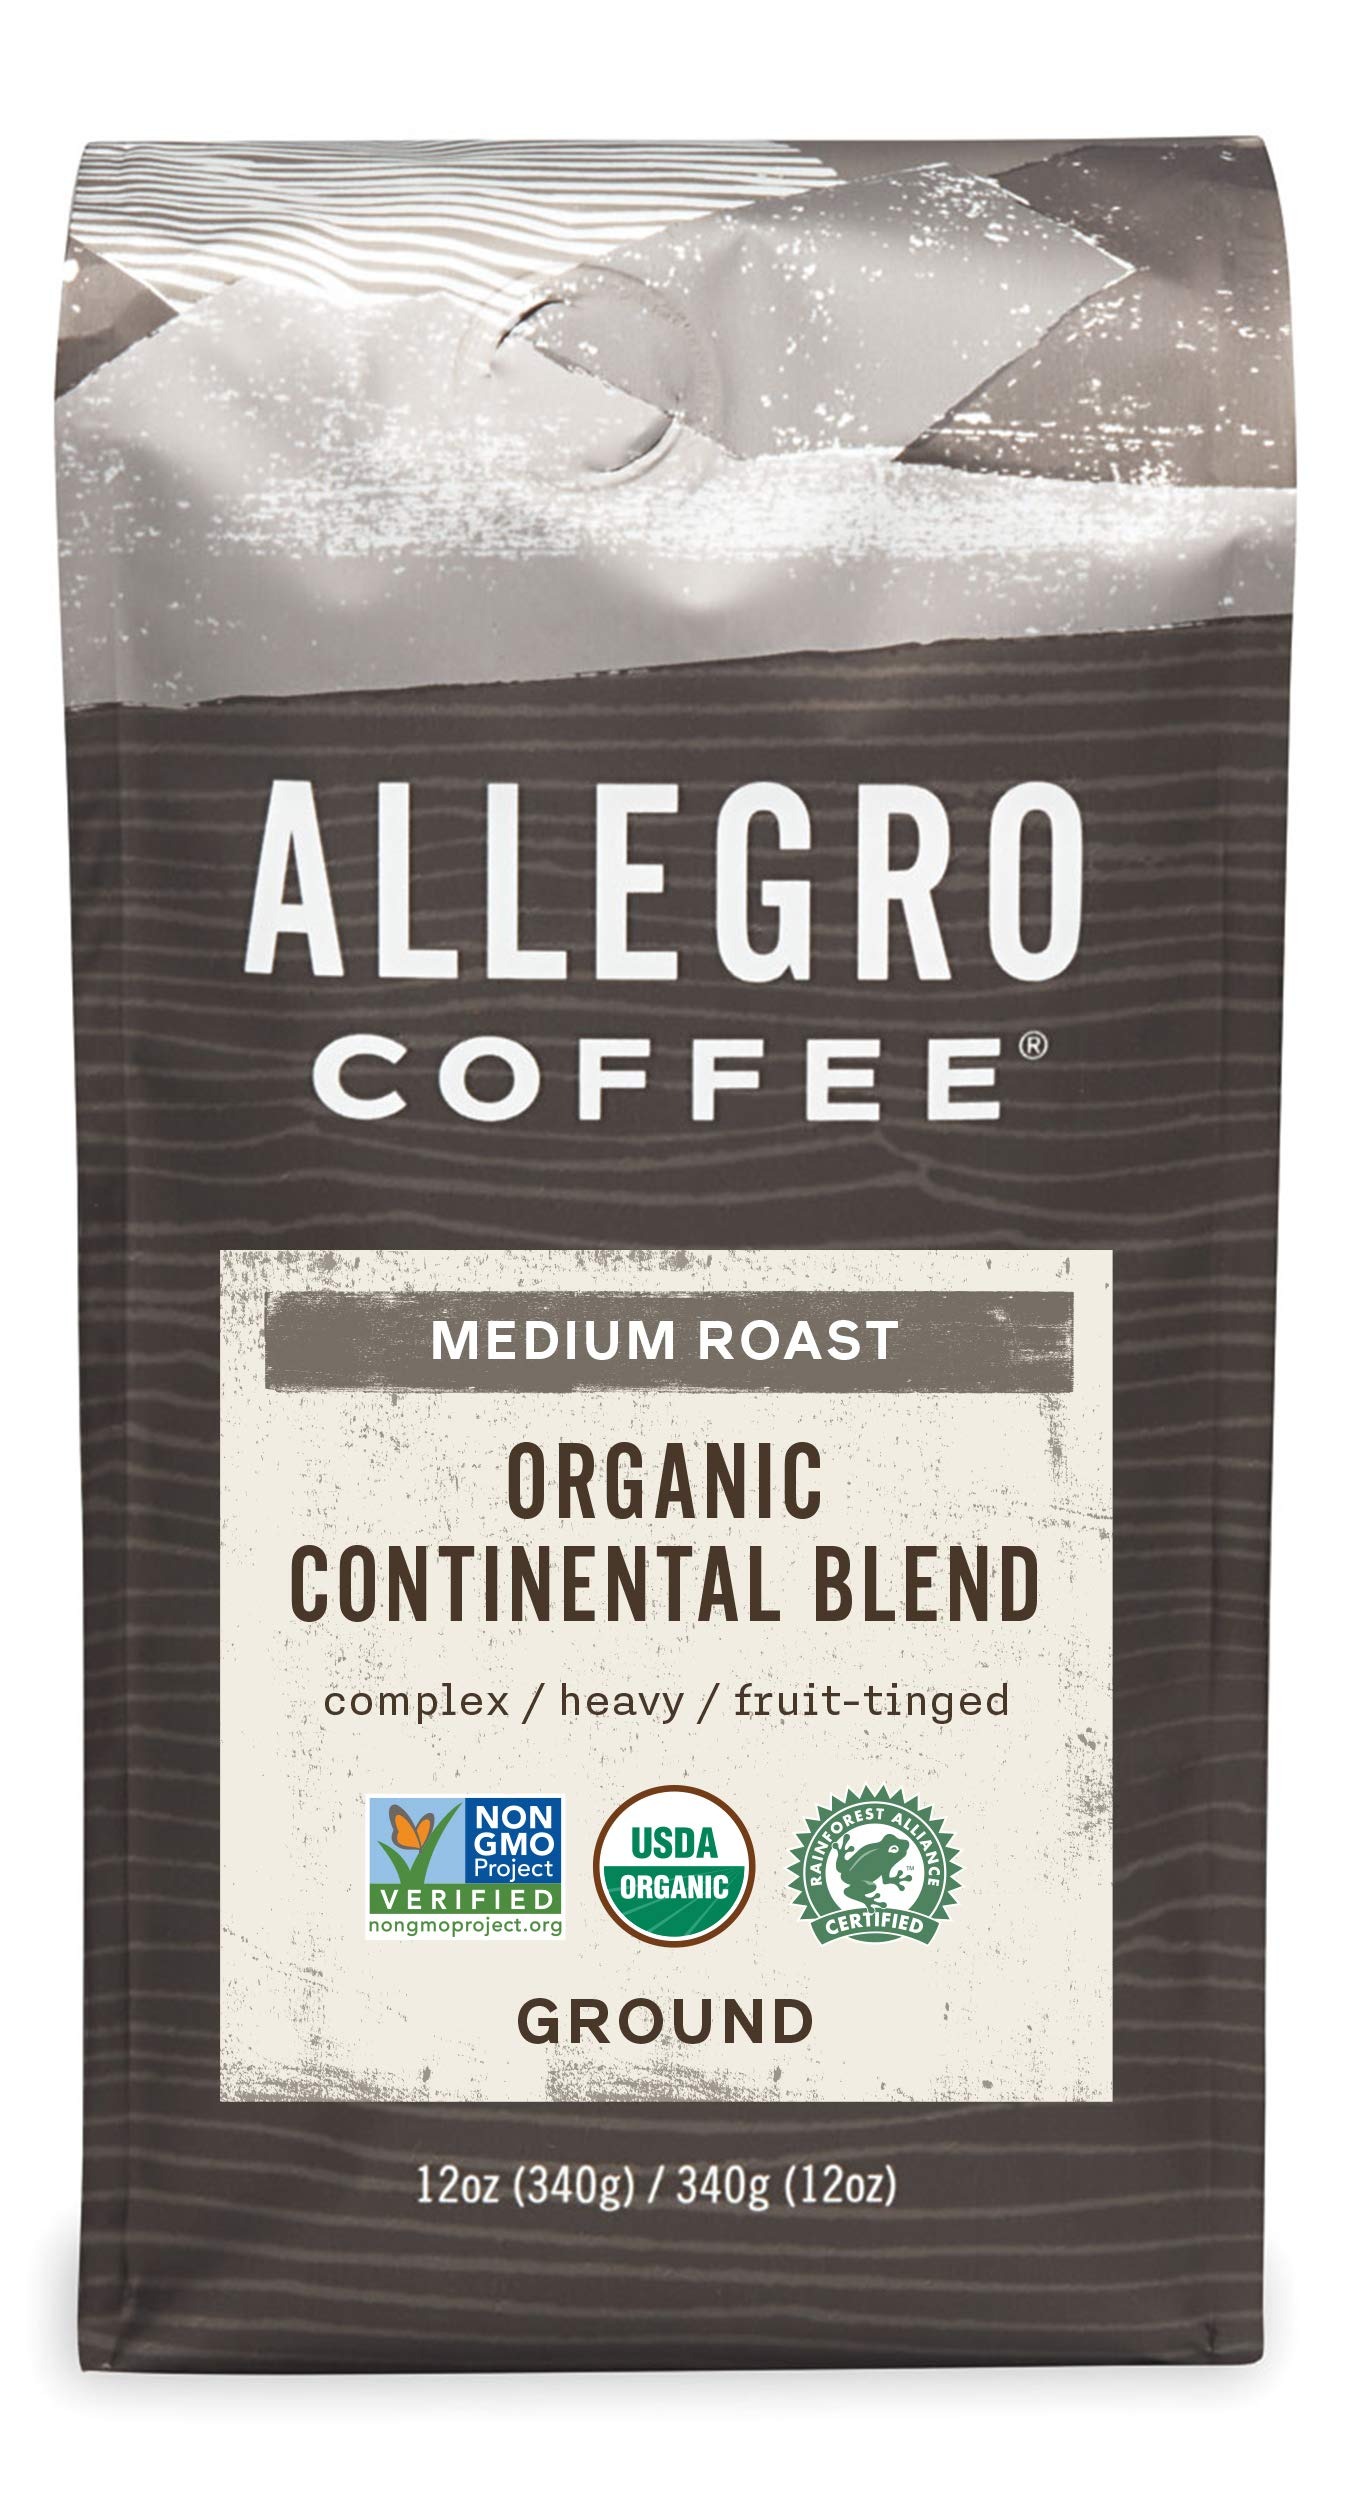
Item Name: Allegro Coffee Organic Continental Blend Ground Coffee, 12 oz
Bullet Point 1: Amazing products, exceptional ingredients, no compromises
Bullet Point 2: Specialty ground coffee
Bullet Point 3: Medium roast
Bullet Point 4: Complex, heavy, fruit-tinged
Value: 12.0
Unit: Ounce

Price: 21.84